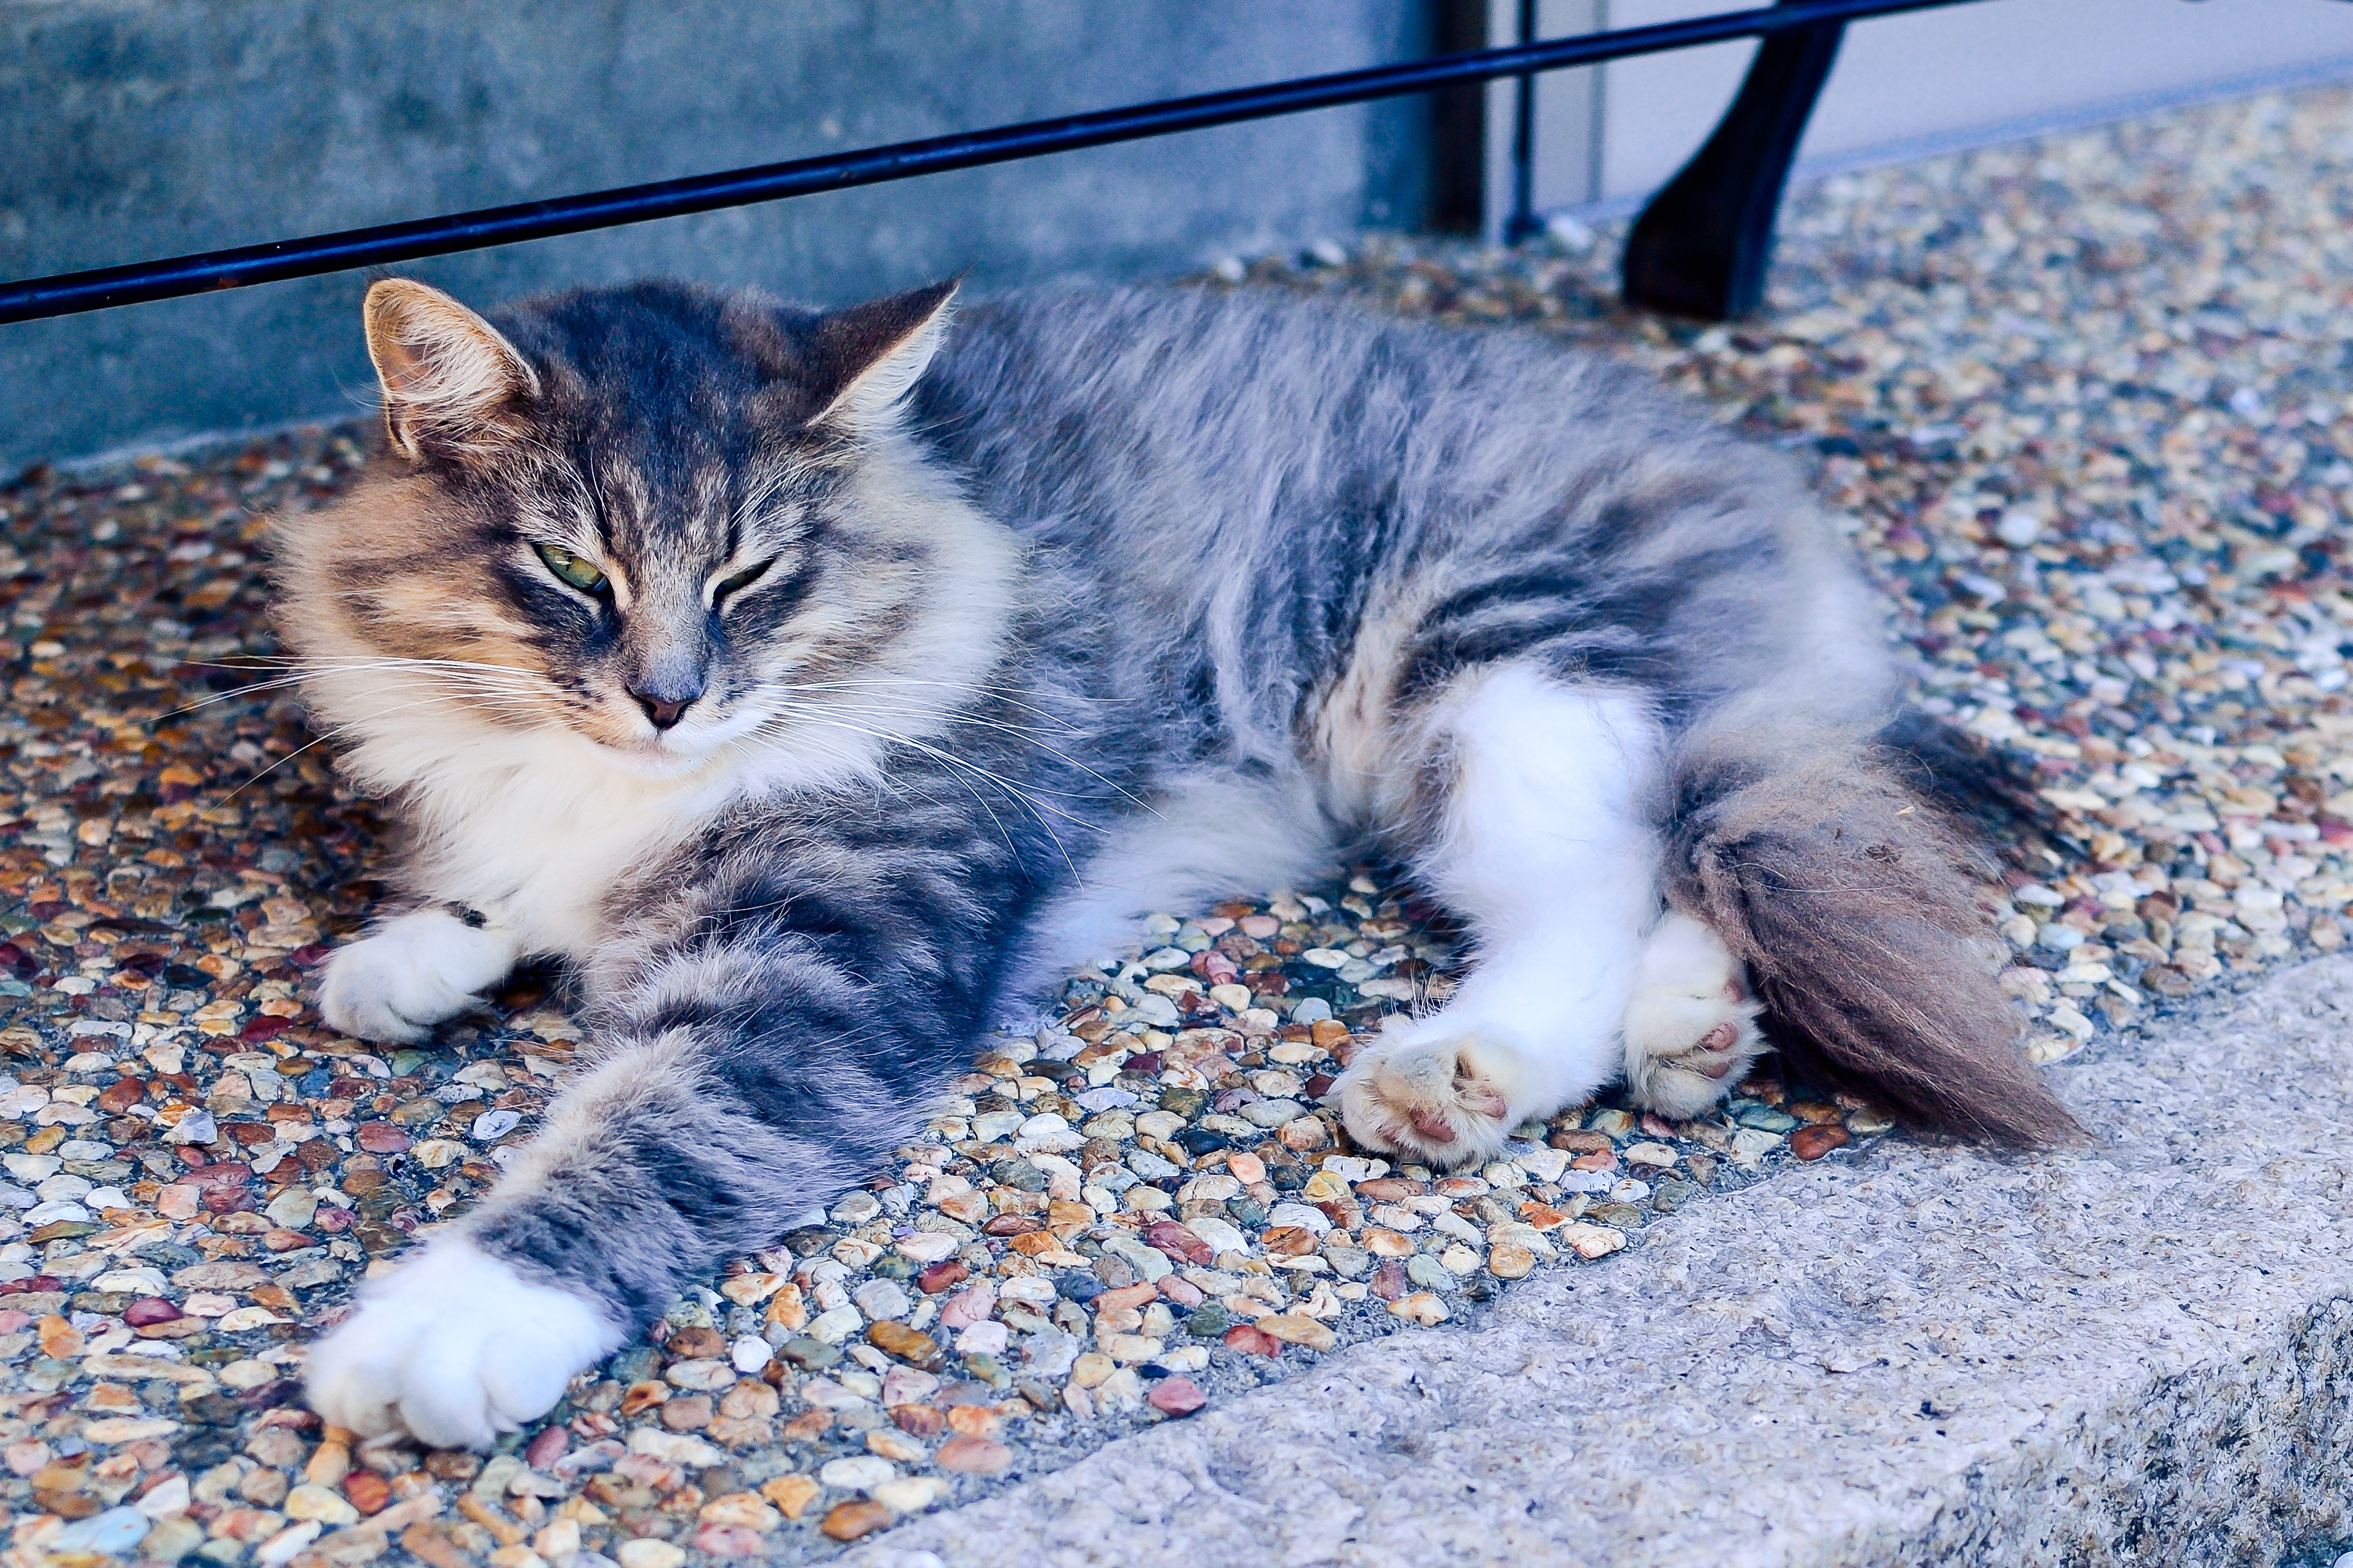
animal, cute, kitten, cat, mammal, japan, whiskers, vertebrate, creature, siberian, wink, norwegian forest cat, european shorthair, one animal, small to medium sized cats, cat like mammal, domestic short haired cat, domestic long haired cat, female cat